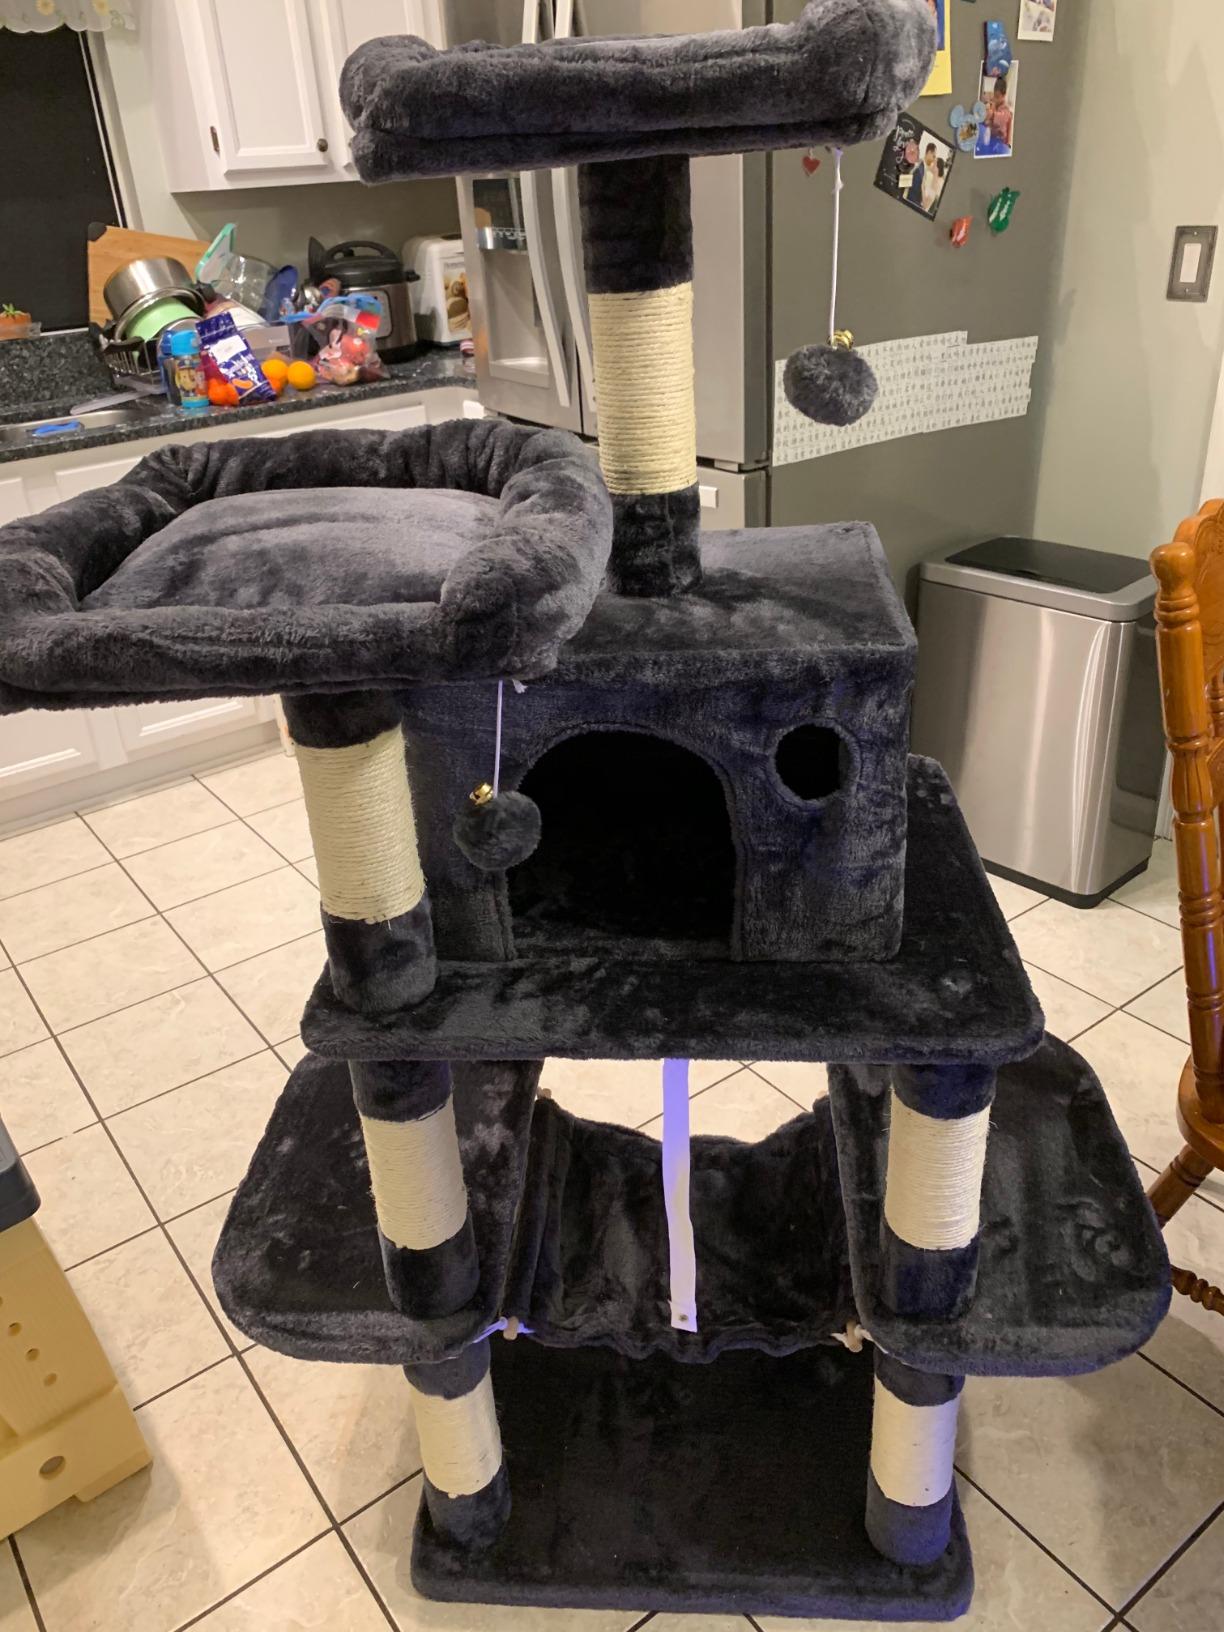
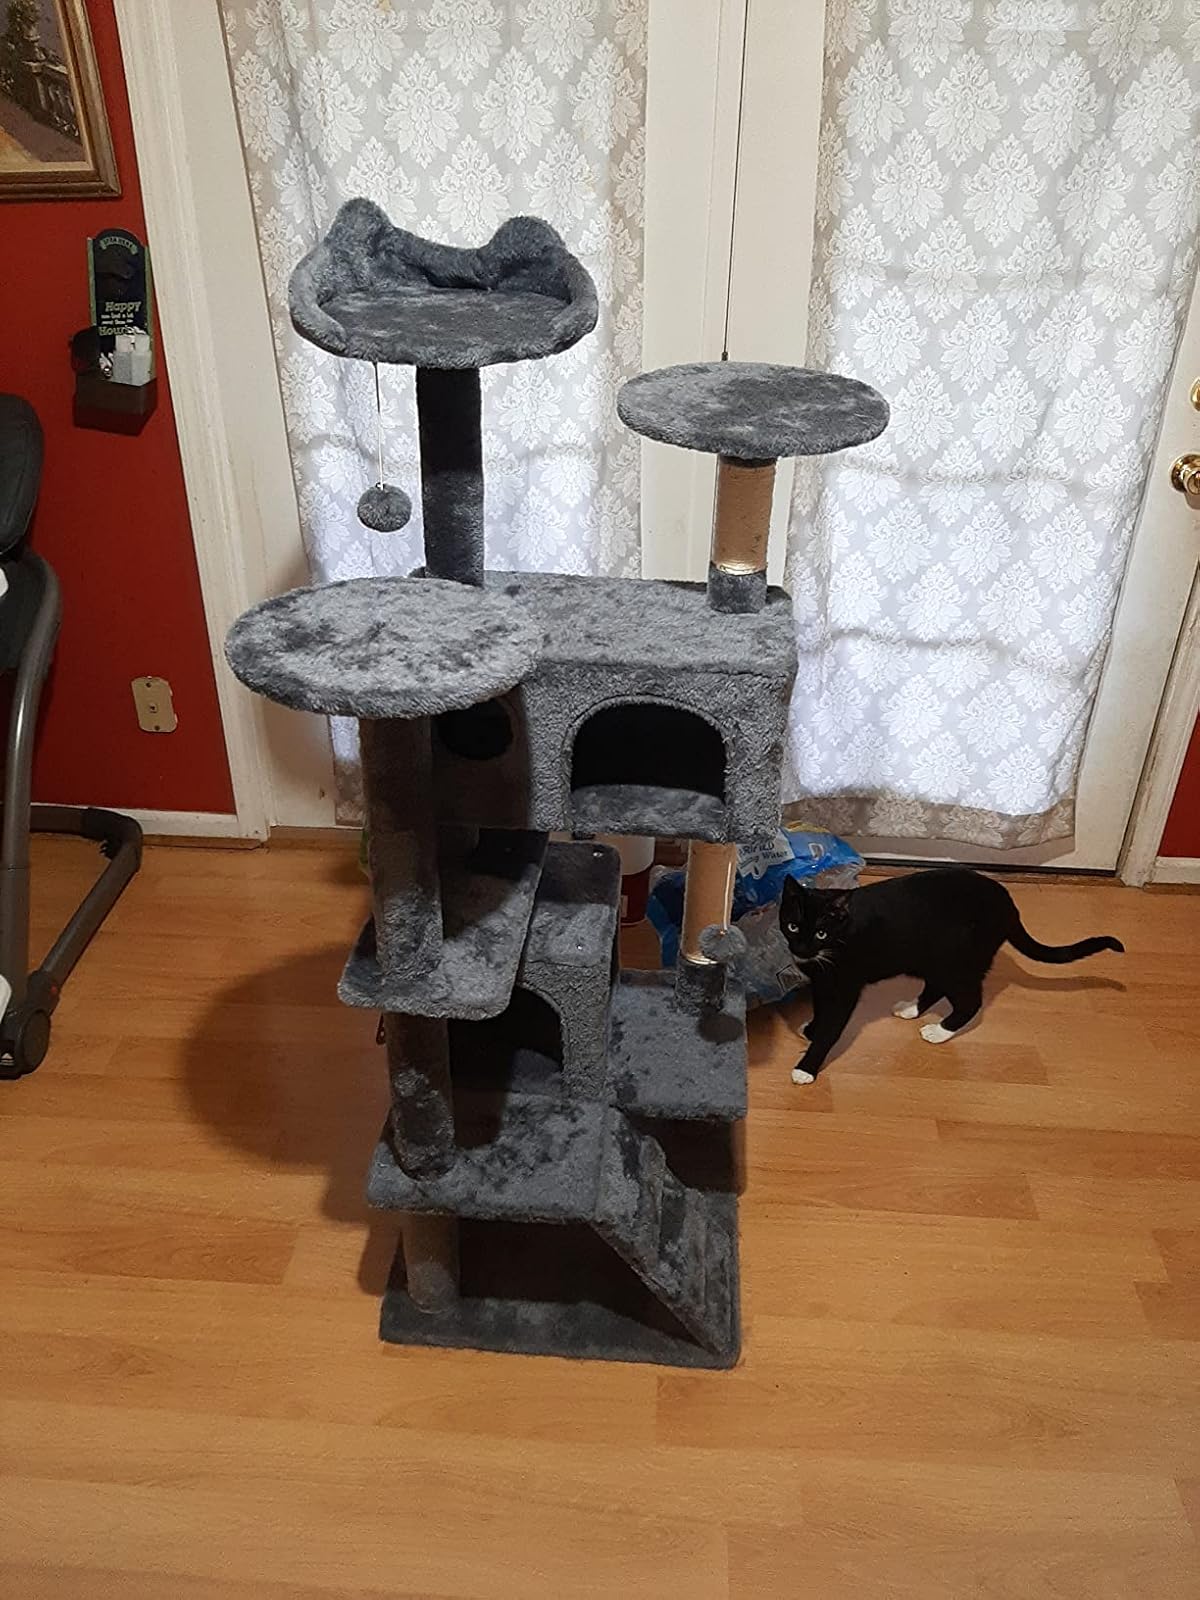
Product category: items_cat tree
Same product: no